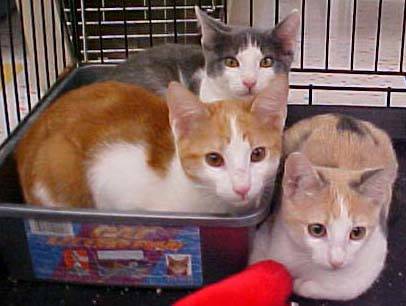
Label: cat